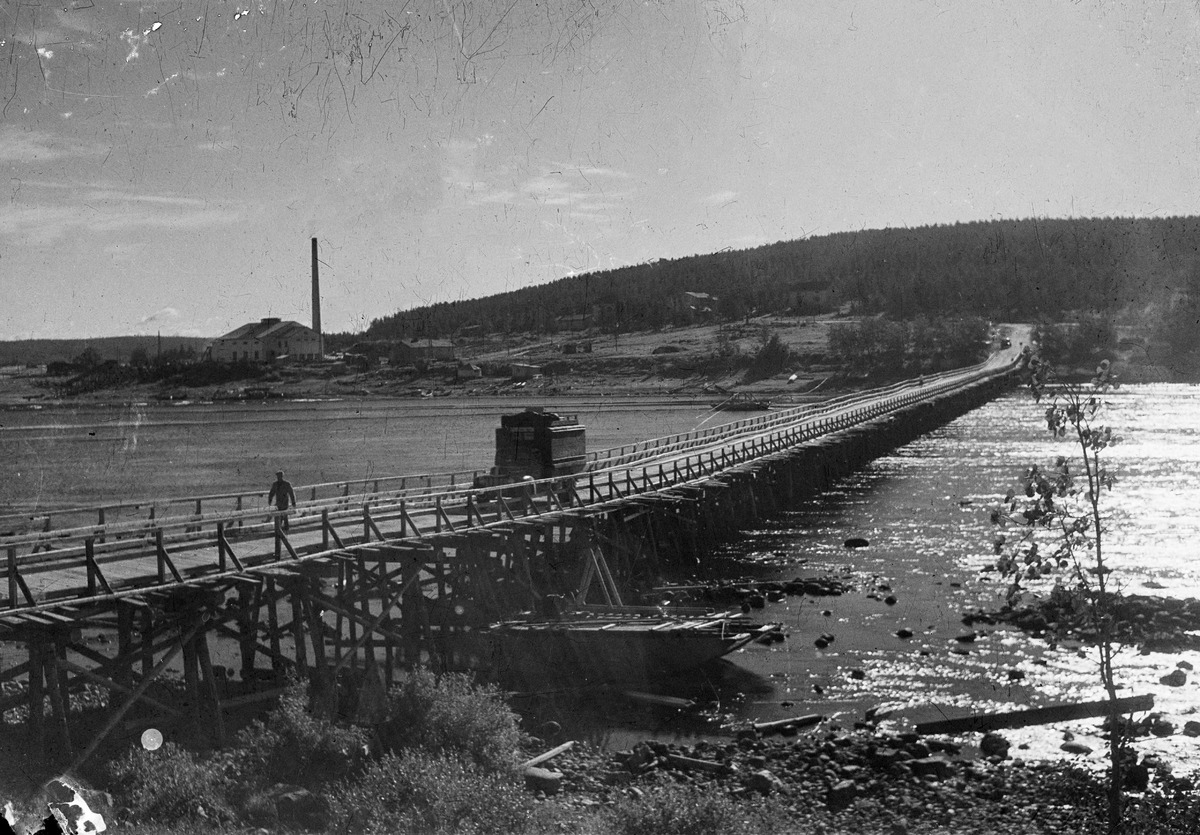
Väliaikainen silta Rovaniemellä sodan jälkeen
A temporary bridge in Rovaniemi after the Second World War
sisällön kuvaus: Kemijoen ylittävä väliaikainen maantiesilta Ounaskosken niskalta Pullinpuolelle Rovaniemellä 16.8.1948. Taustalla Ounasvaara. content description: A temporary bridge after the Second World War in Rovaniemi on August 16, 1948.
Vuosi: 1940
Paikka: Suomi, Rovaniemi, Suomi, Lappi, Rovaniemi
Aiheet: toinen maailmansota; Lapin sota; sotavanhingot; sillat; joet; Kemijoki; Rovaniemi; ulkokuva; the Second World War; bridges